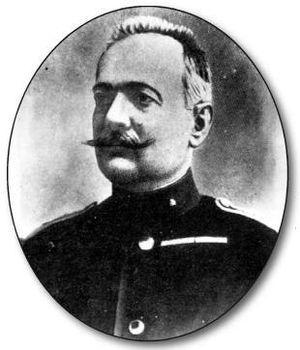
Dimítrios Doúlis est né en 1865 à Nivice, en actuelle Albanie, et est décédé à Athènes, en Grèce, en 1928. C’est un militaire et un homme politique grec et nord-épirote.